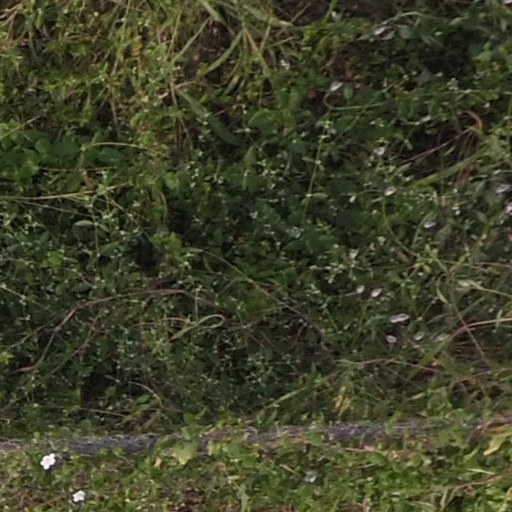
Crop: maize; corn